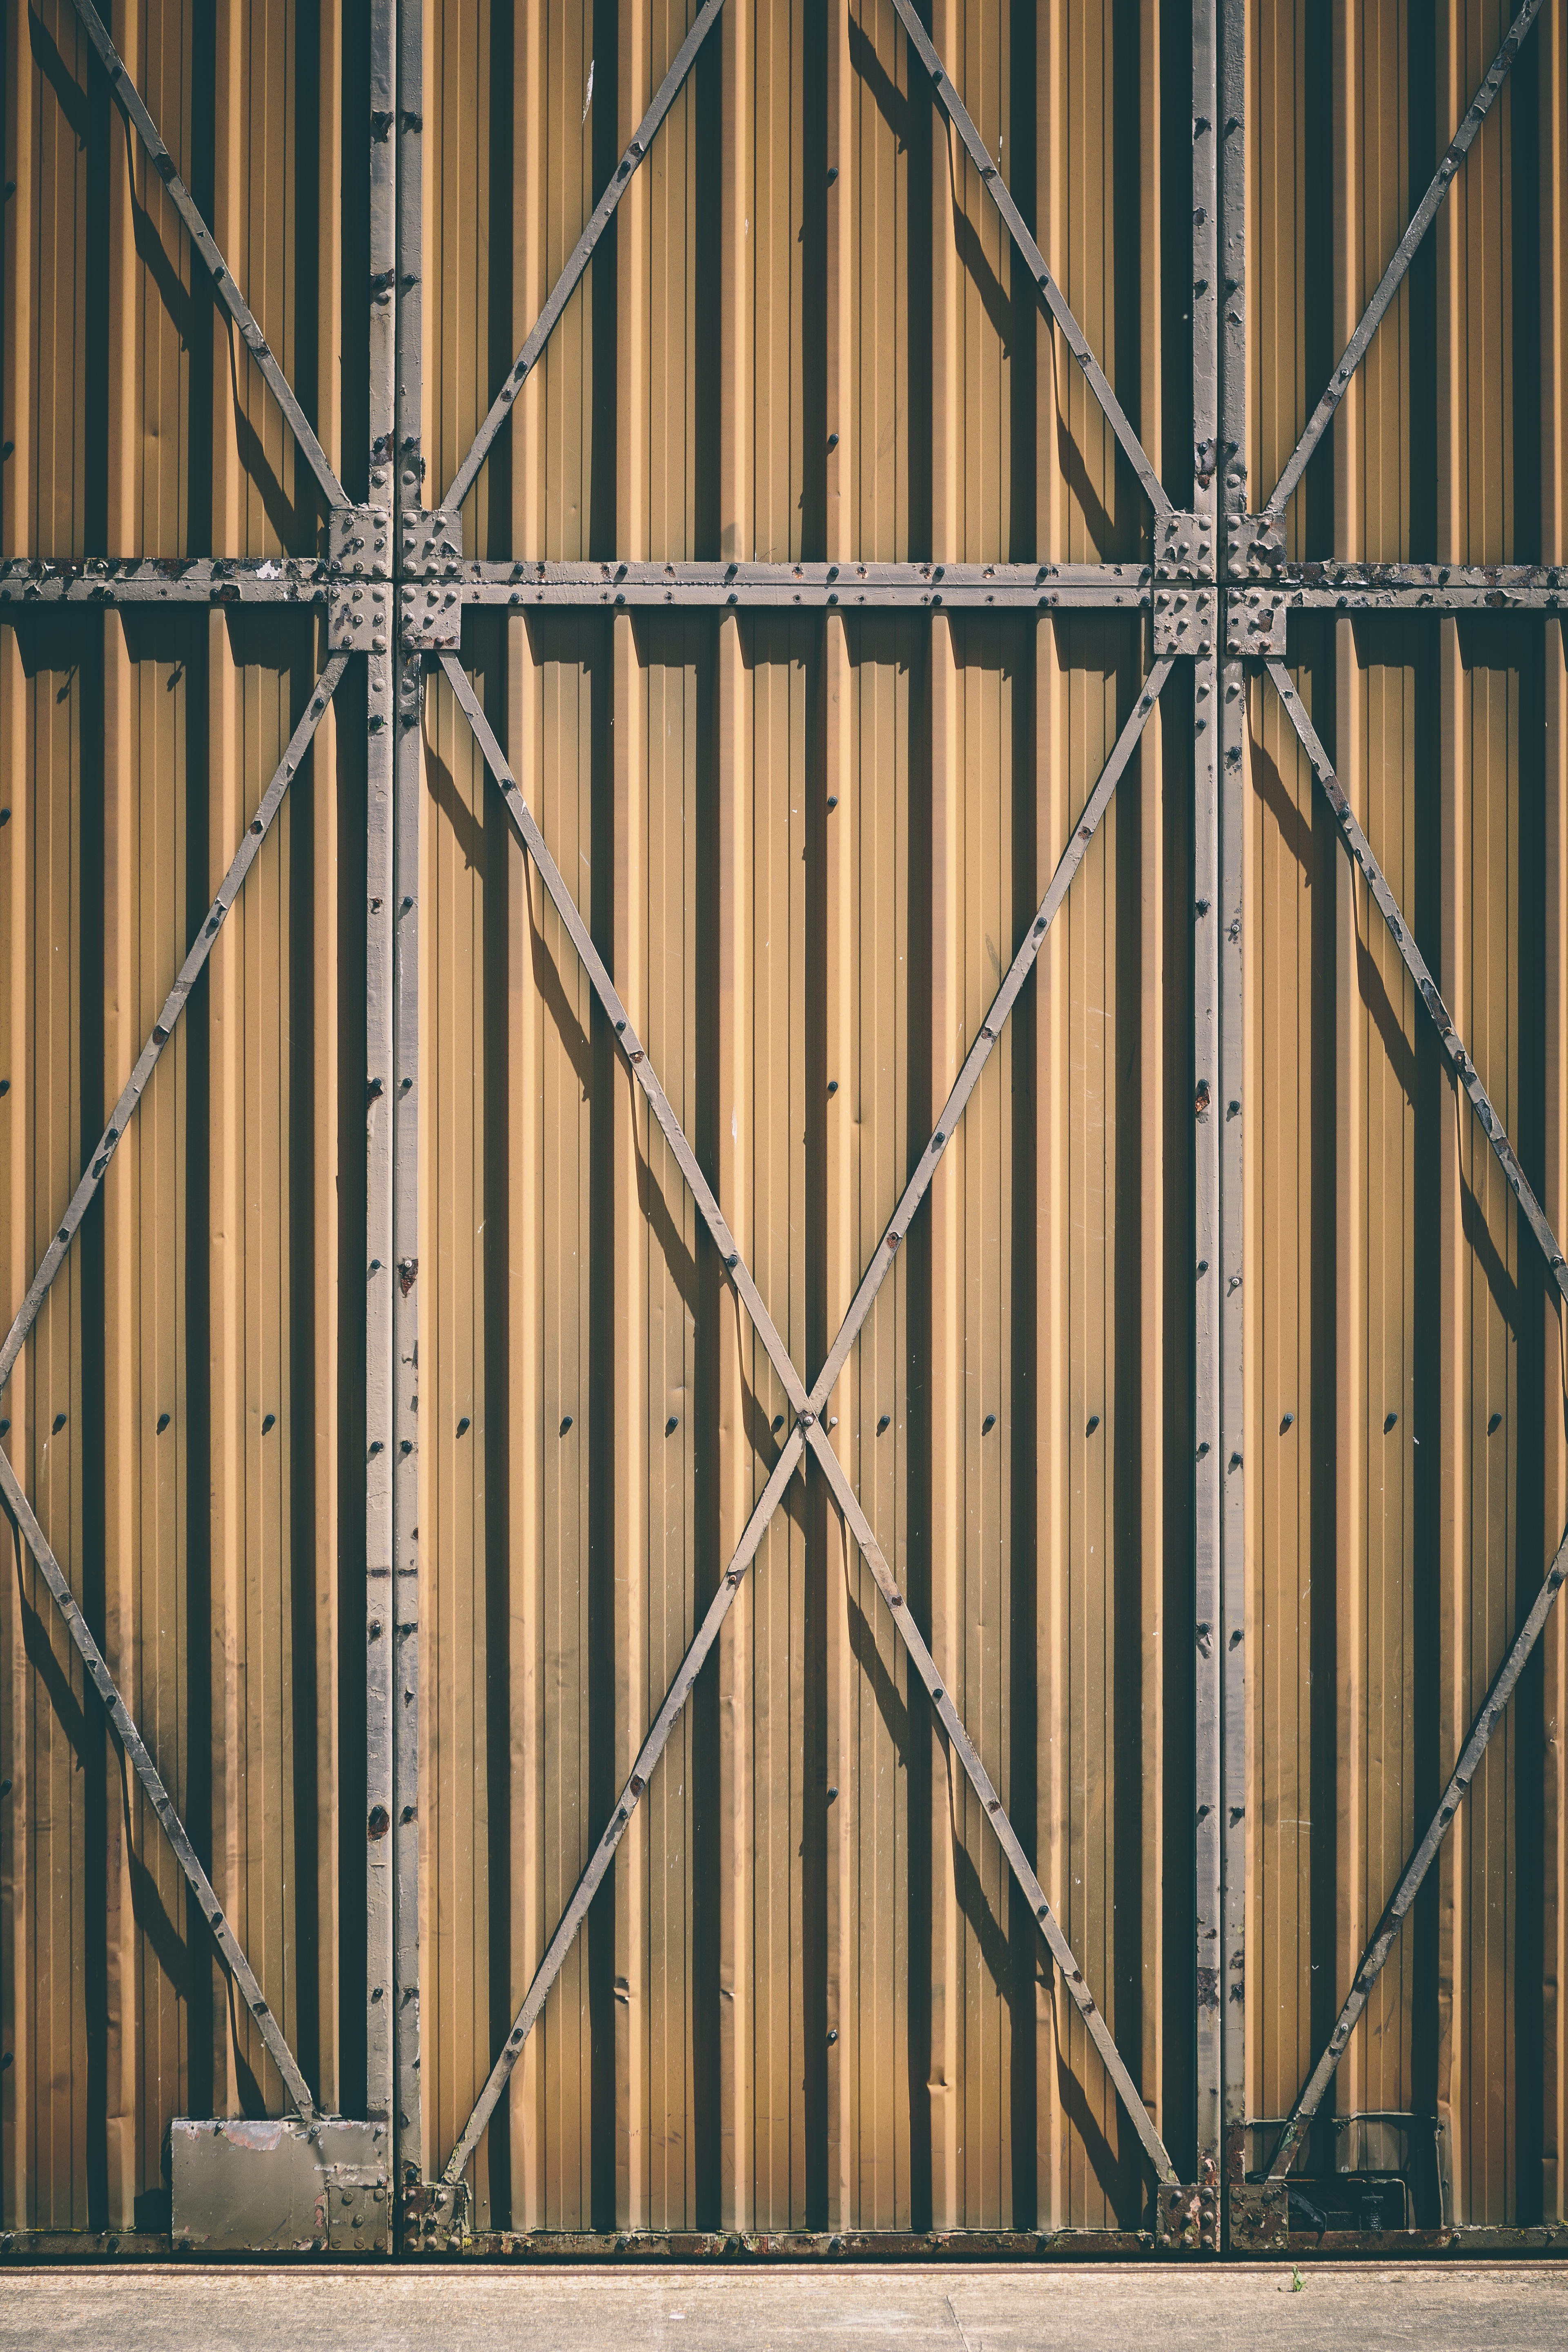
fence, architecture, texture, building, urban, wall, steel, construction, pattern, line, facade, industrial, gate, door, design, symmetry, expression, iron, metallic, steel structure